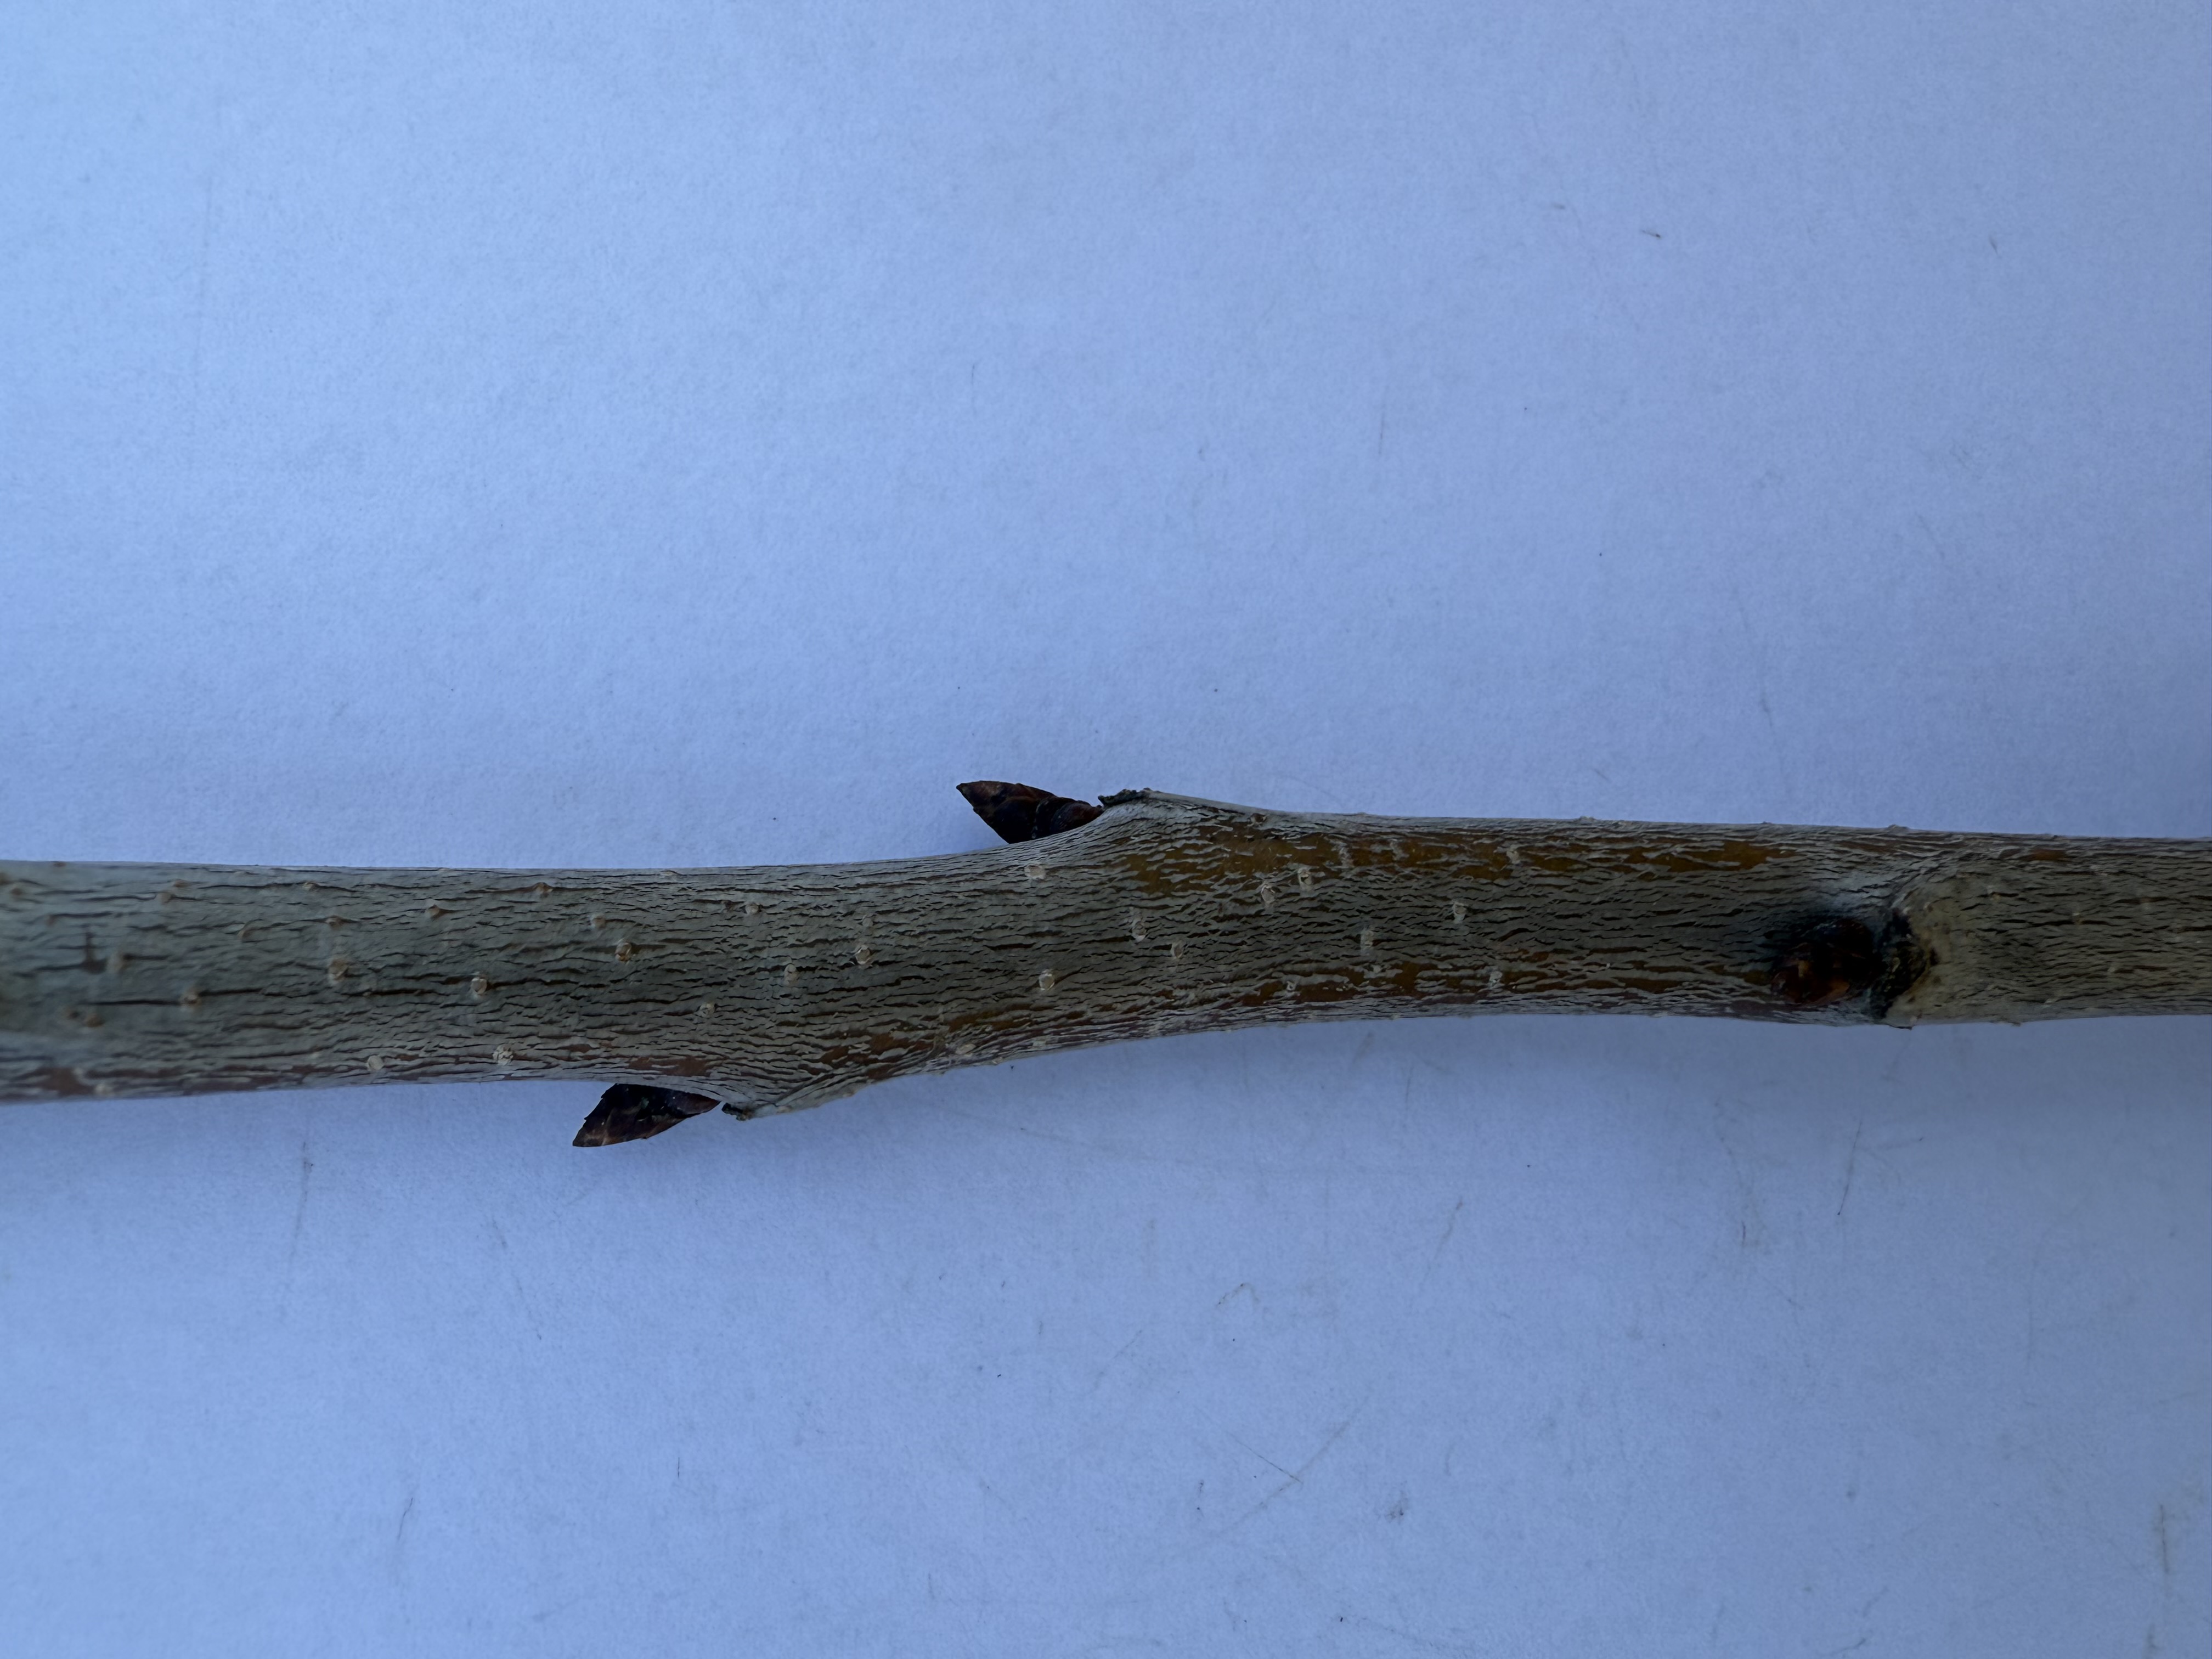
Variety: Yellow Cherry